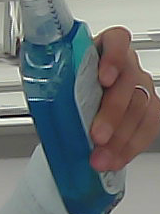
Product: sensodyne_mouthwash